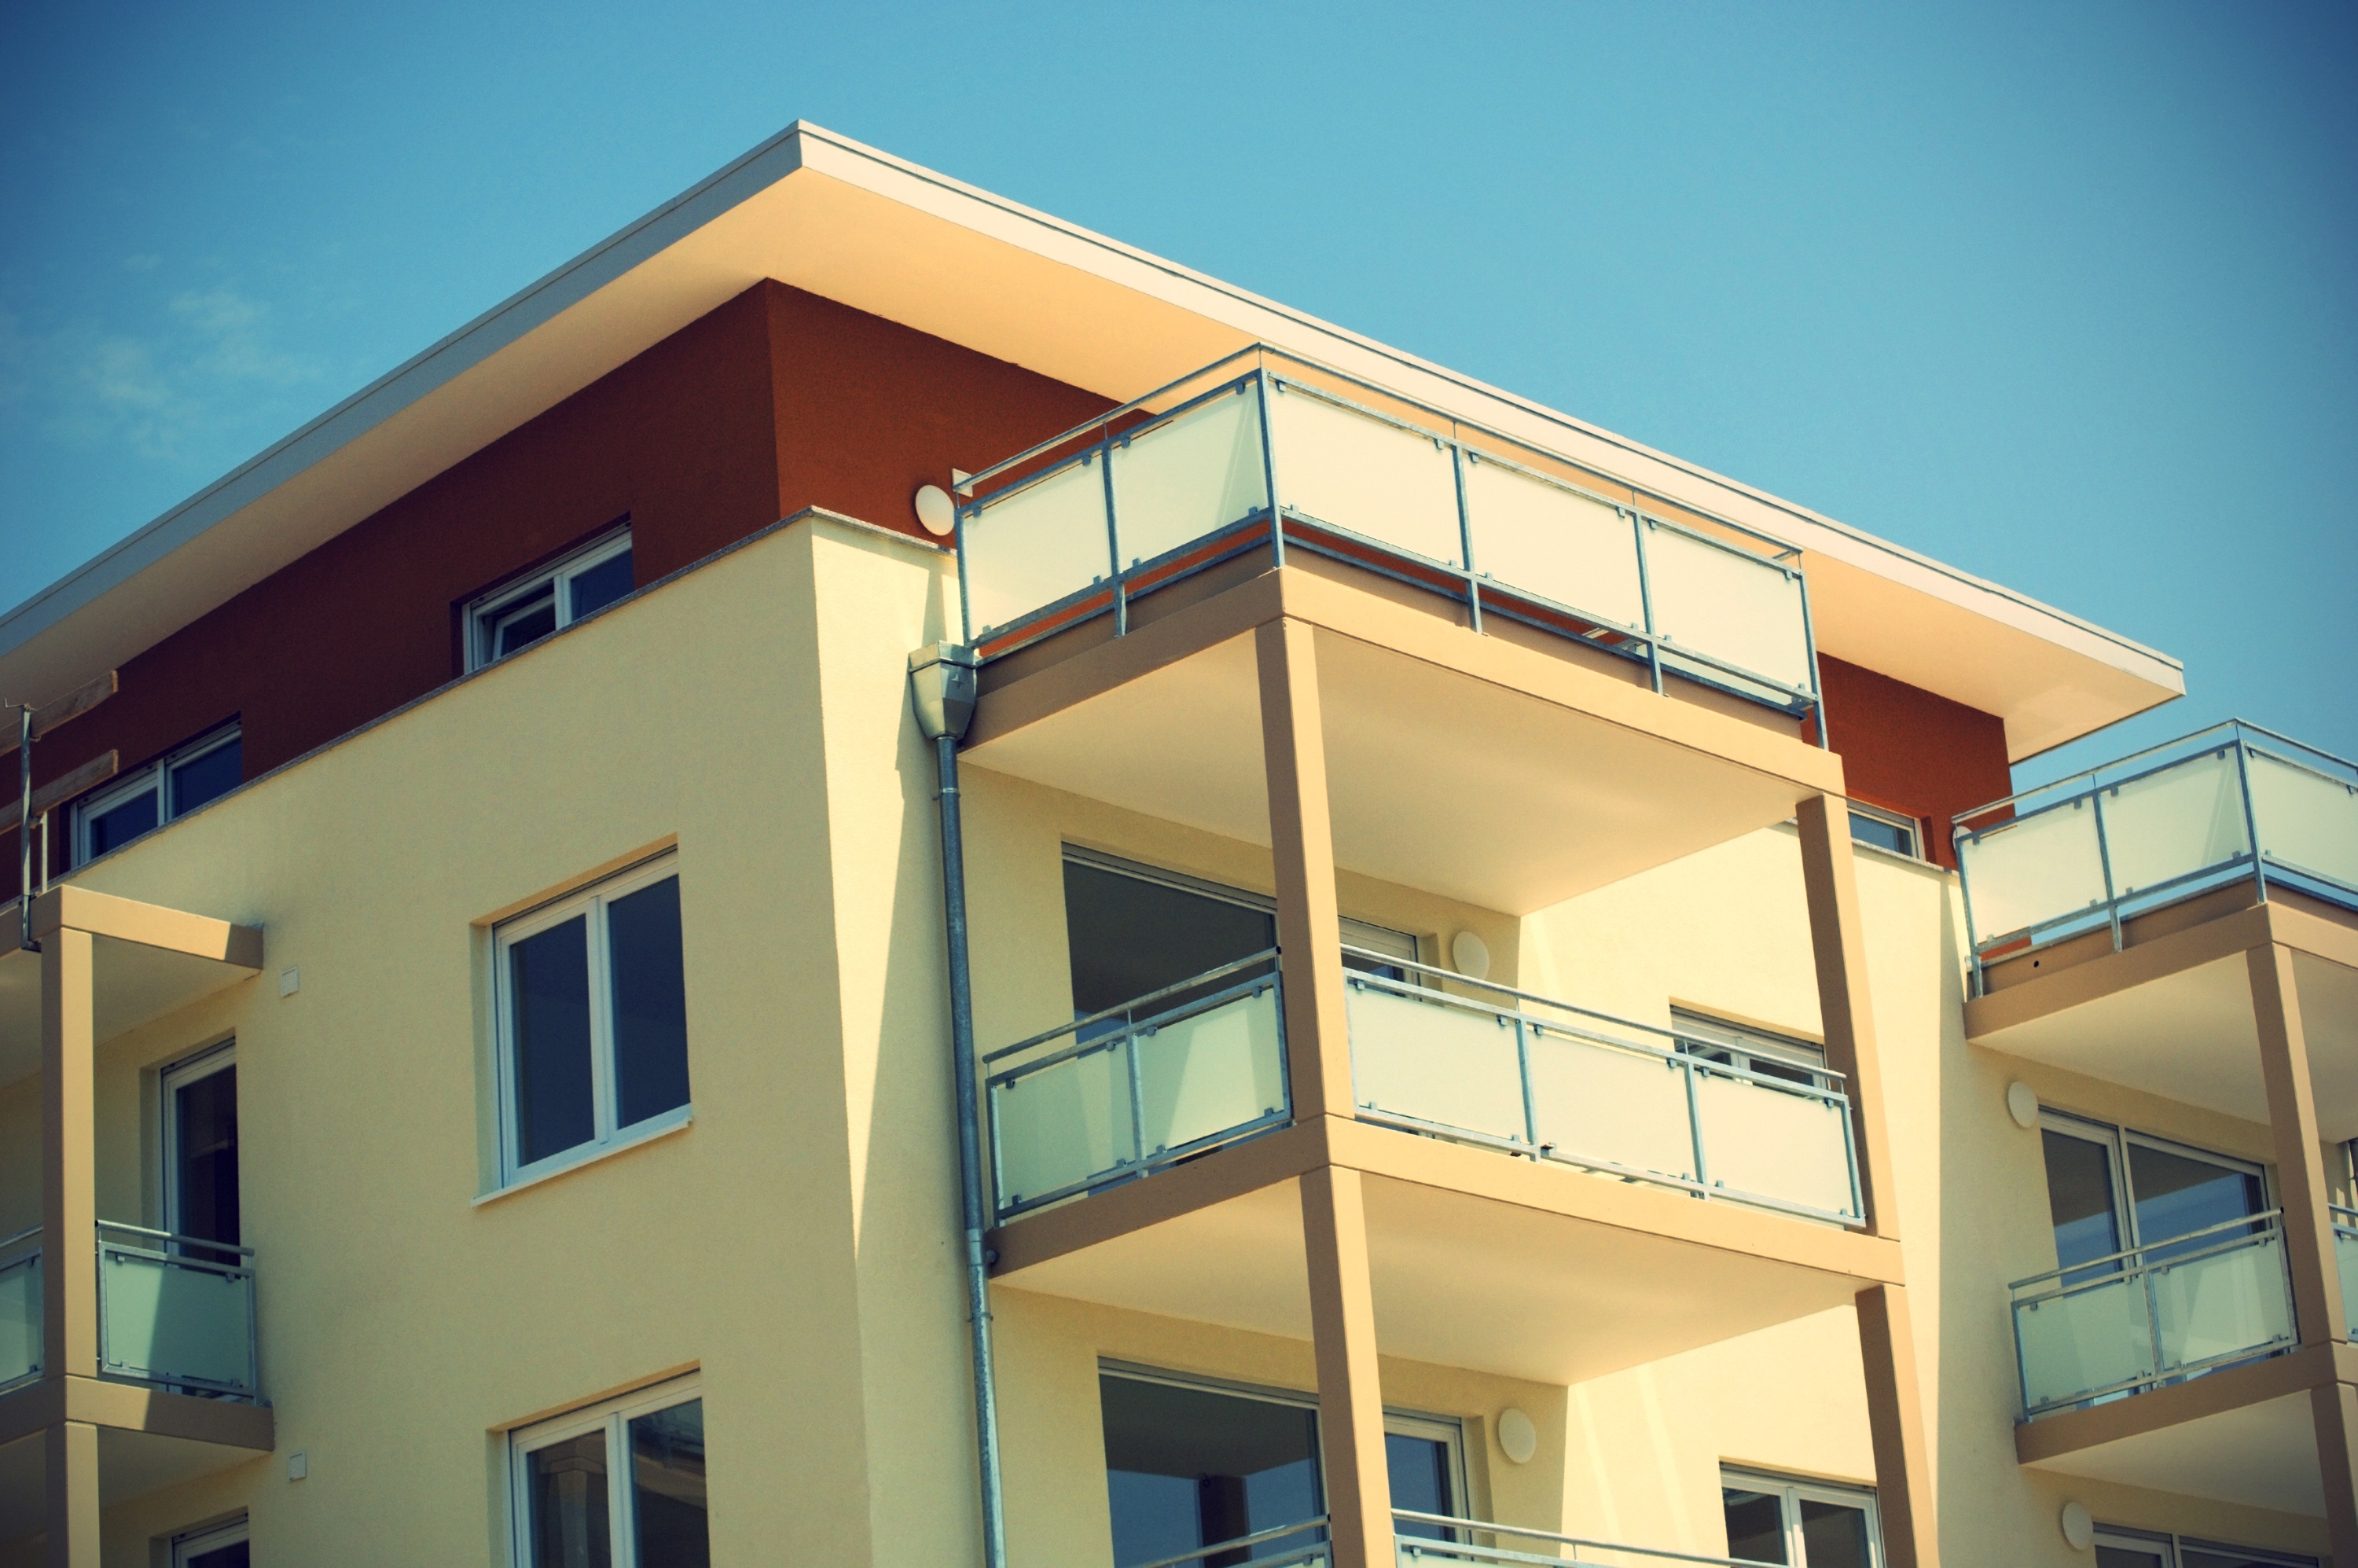
architecture, villa, house, window, building, city, home, balcony, live, facade, property, living room, apartment, shutters, design, apartments, estate, commercial building, rent, condominium, real estate, daylighting, residential area